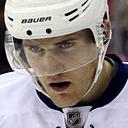
Age: 28